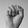
ASL letter: S